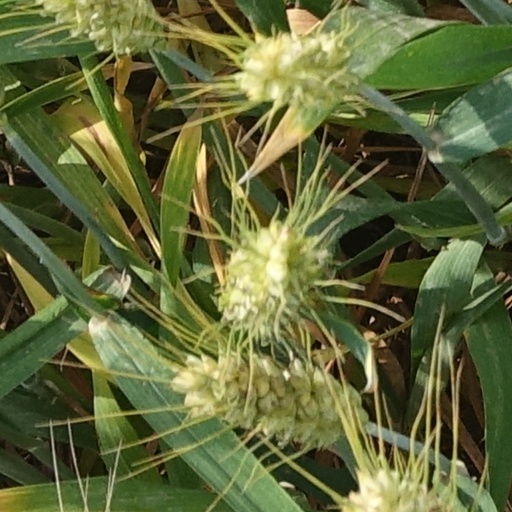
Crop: wheat